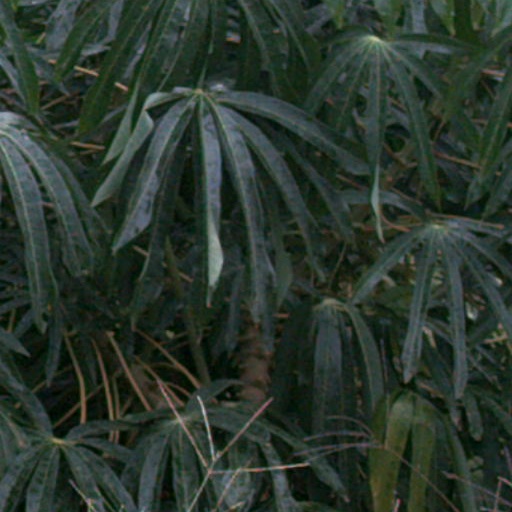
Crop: cassava